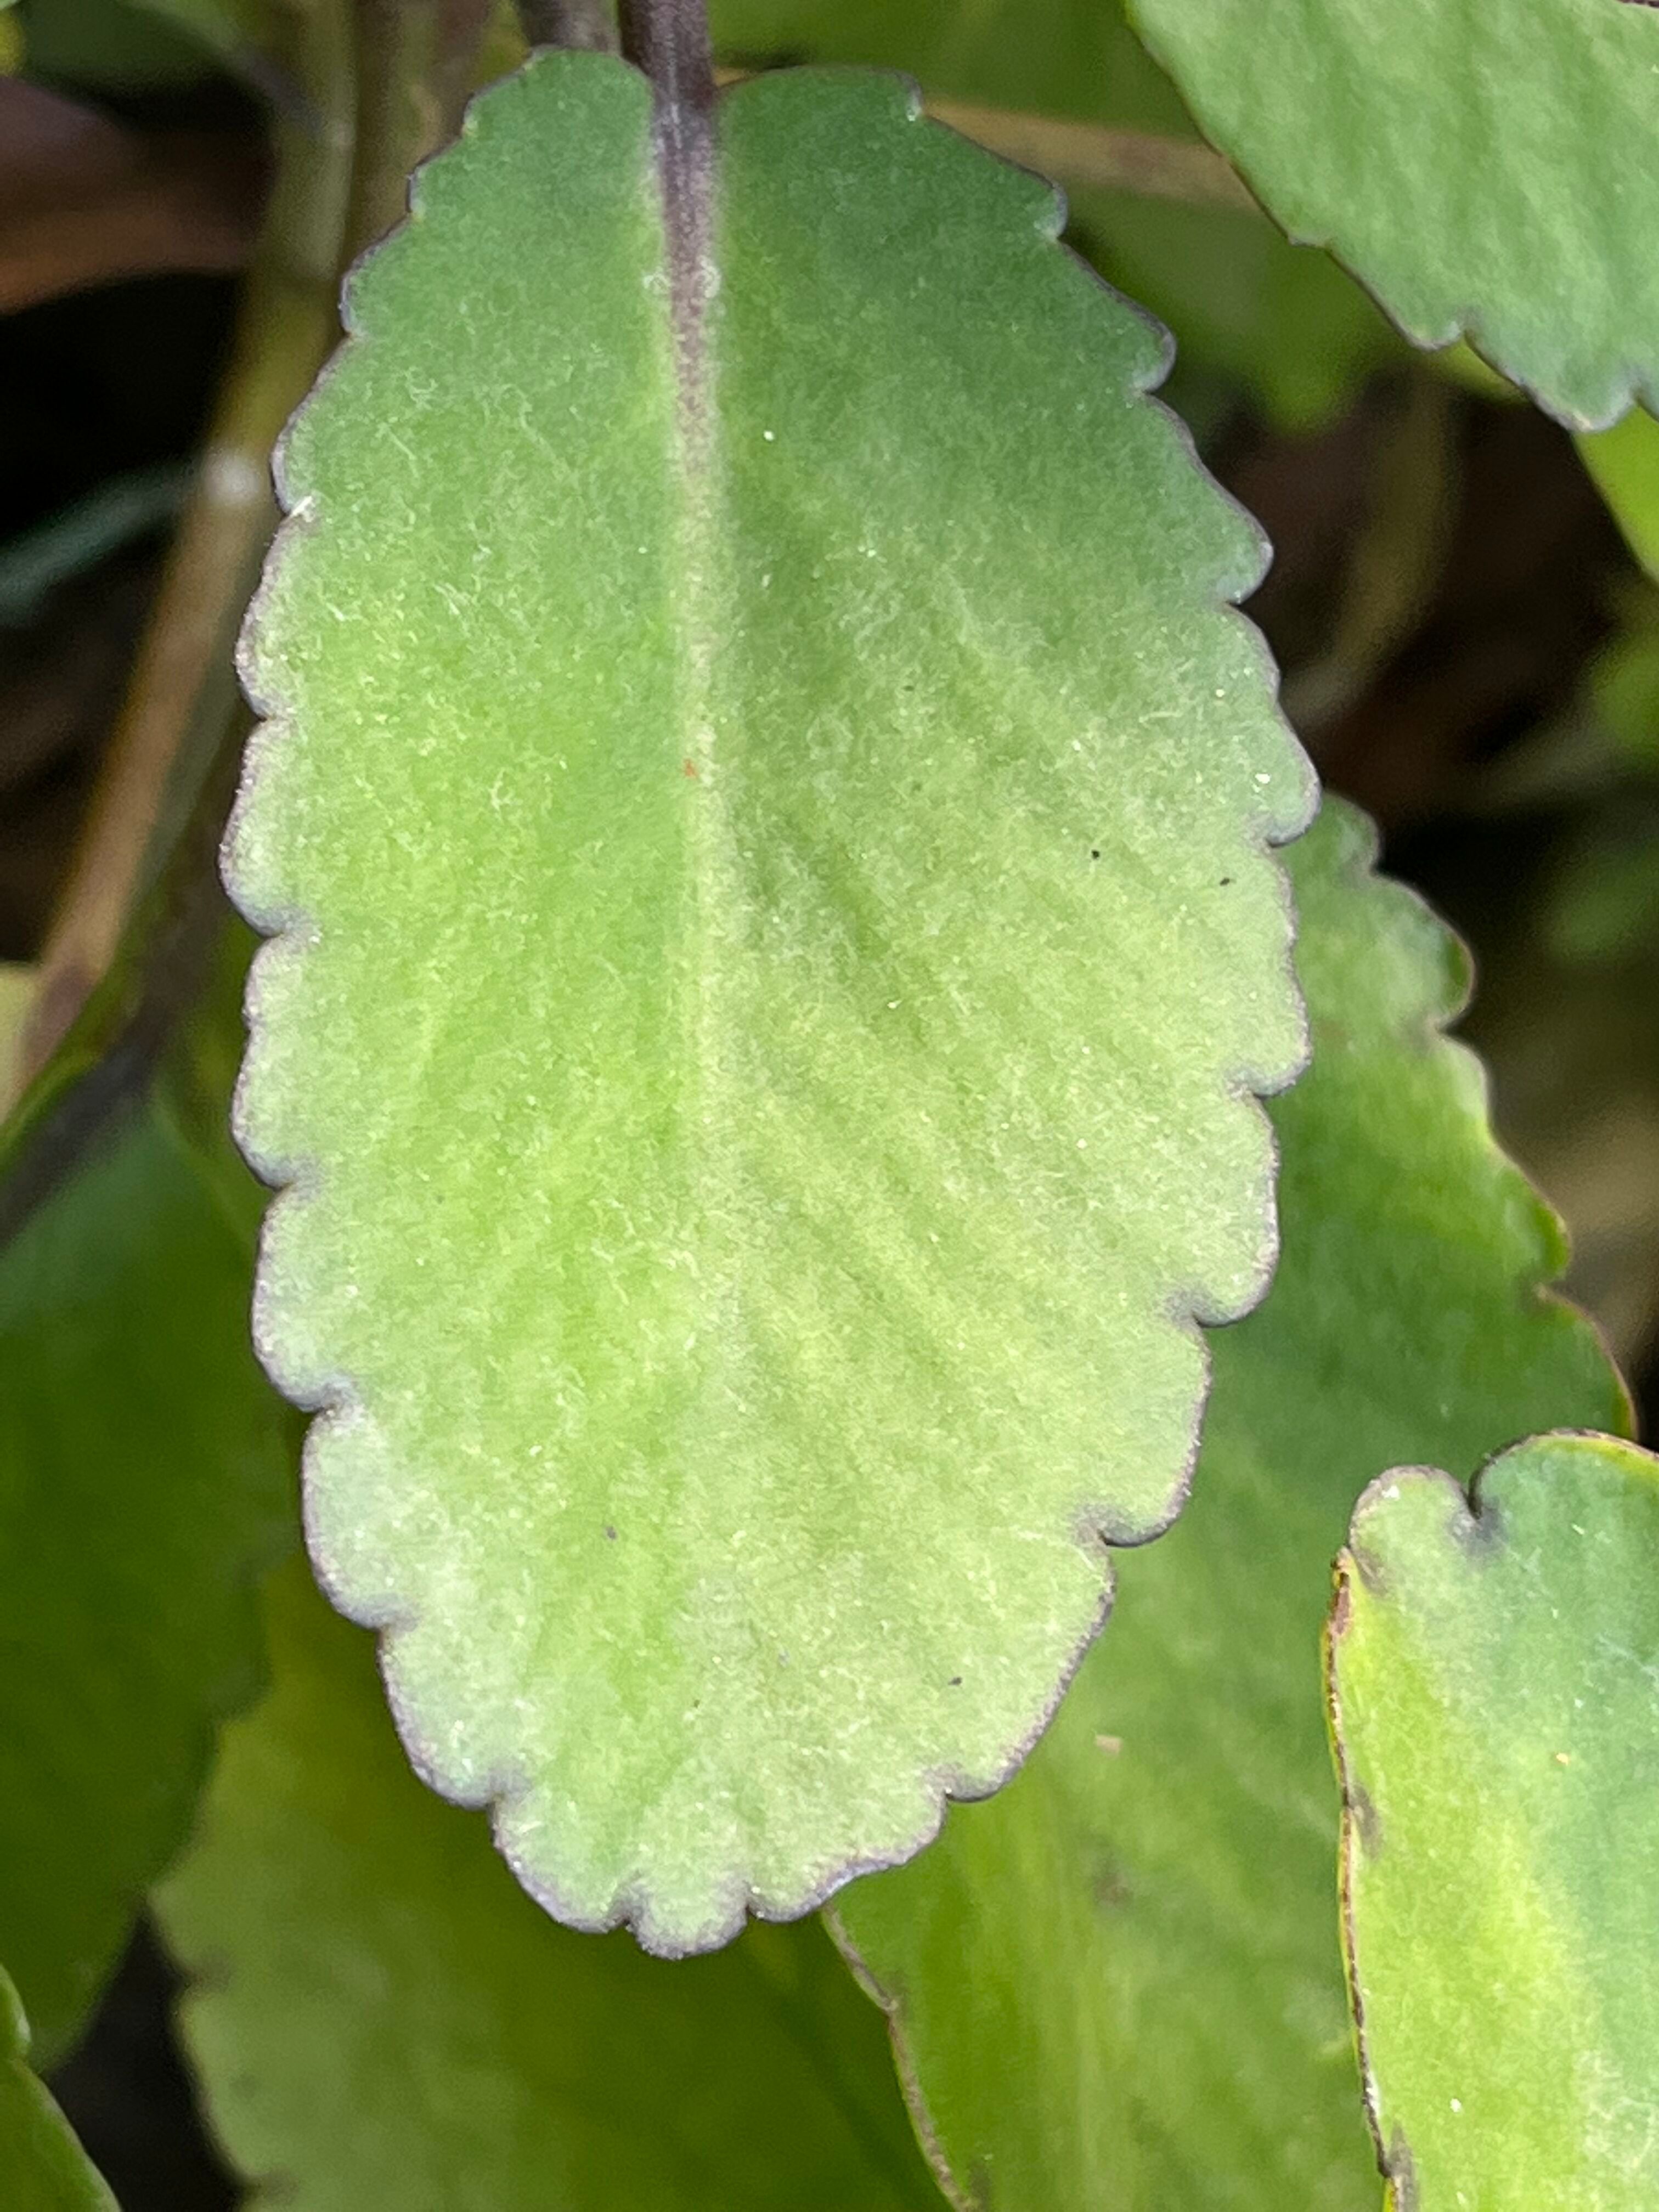
Plant species: kalanchoe-pinnata